Lorena Kloosterboer

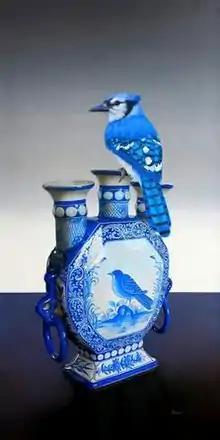
"Tempus ad Requiem V" by Lorena Kloosterboer

Lorena Kloosterboer is a Dutch-Argentine artist (born Alkmaar, Netherlands, 1962) who paints using trompe-l'œil, hyperrealism, and photorealistic styles, often creating the illusion of three-dimensional objects on a two-dimensional surface. She is best known for her hyperrealist still life paintings of "idiosyncratic" compositions made of glass and porcelain pieces. Her paintings have been exhibited and awarded in several countries worldwide. As a sculptor Kloosterboer has created a number of bronze pieces which are displayed in public in the city of Wassenaar. Also, the artist has published several books on painting techniques.